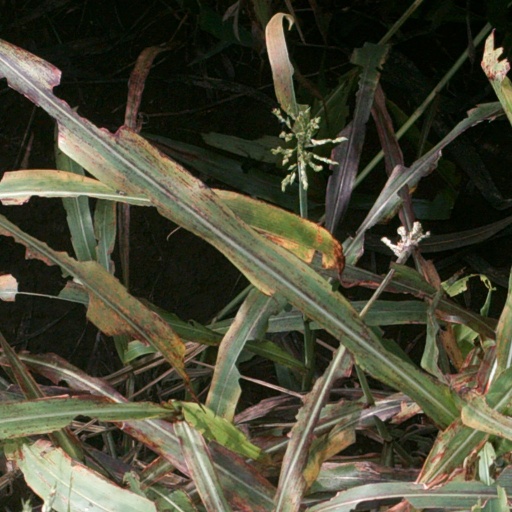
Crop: sorghum